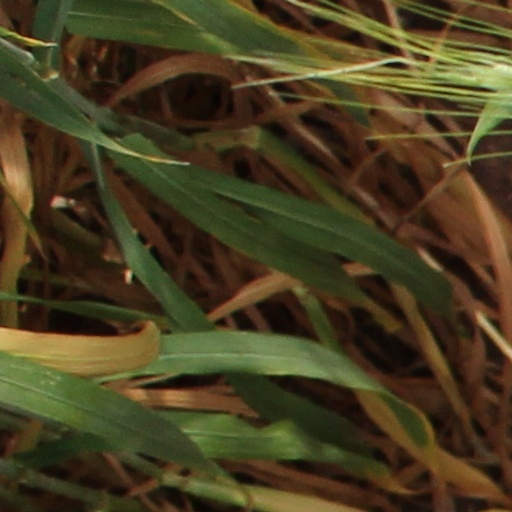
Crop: wheat